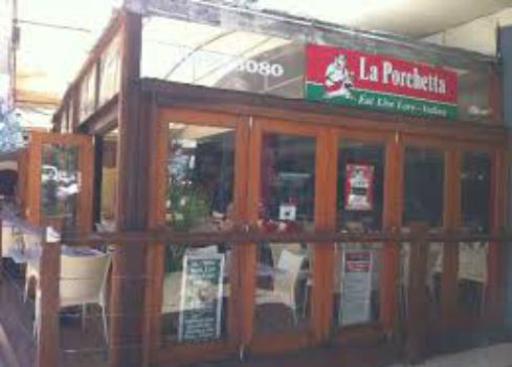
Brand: la porchetta
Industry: Food